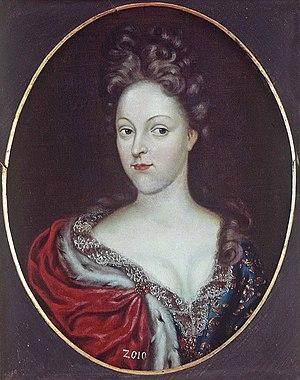
Éléonore-Julienne de Brandebourg-Ansbach était une princesse de Brandebourg-Ansbach et par son mariage, duchesse de Wurtemberg-Winnental.